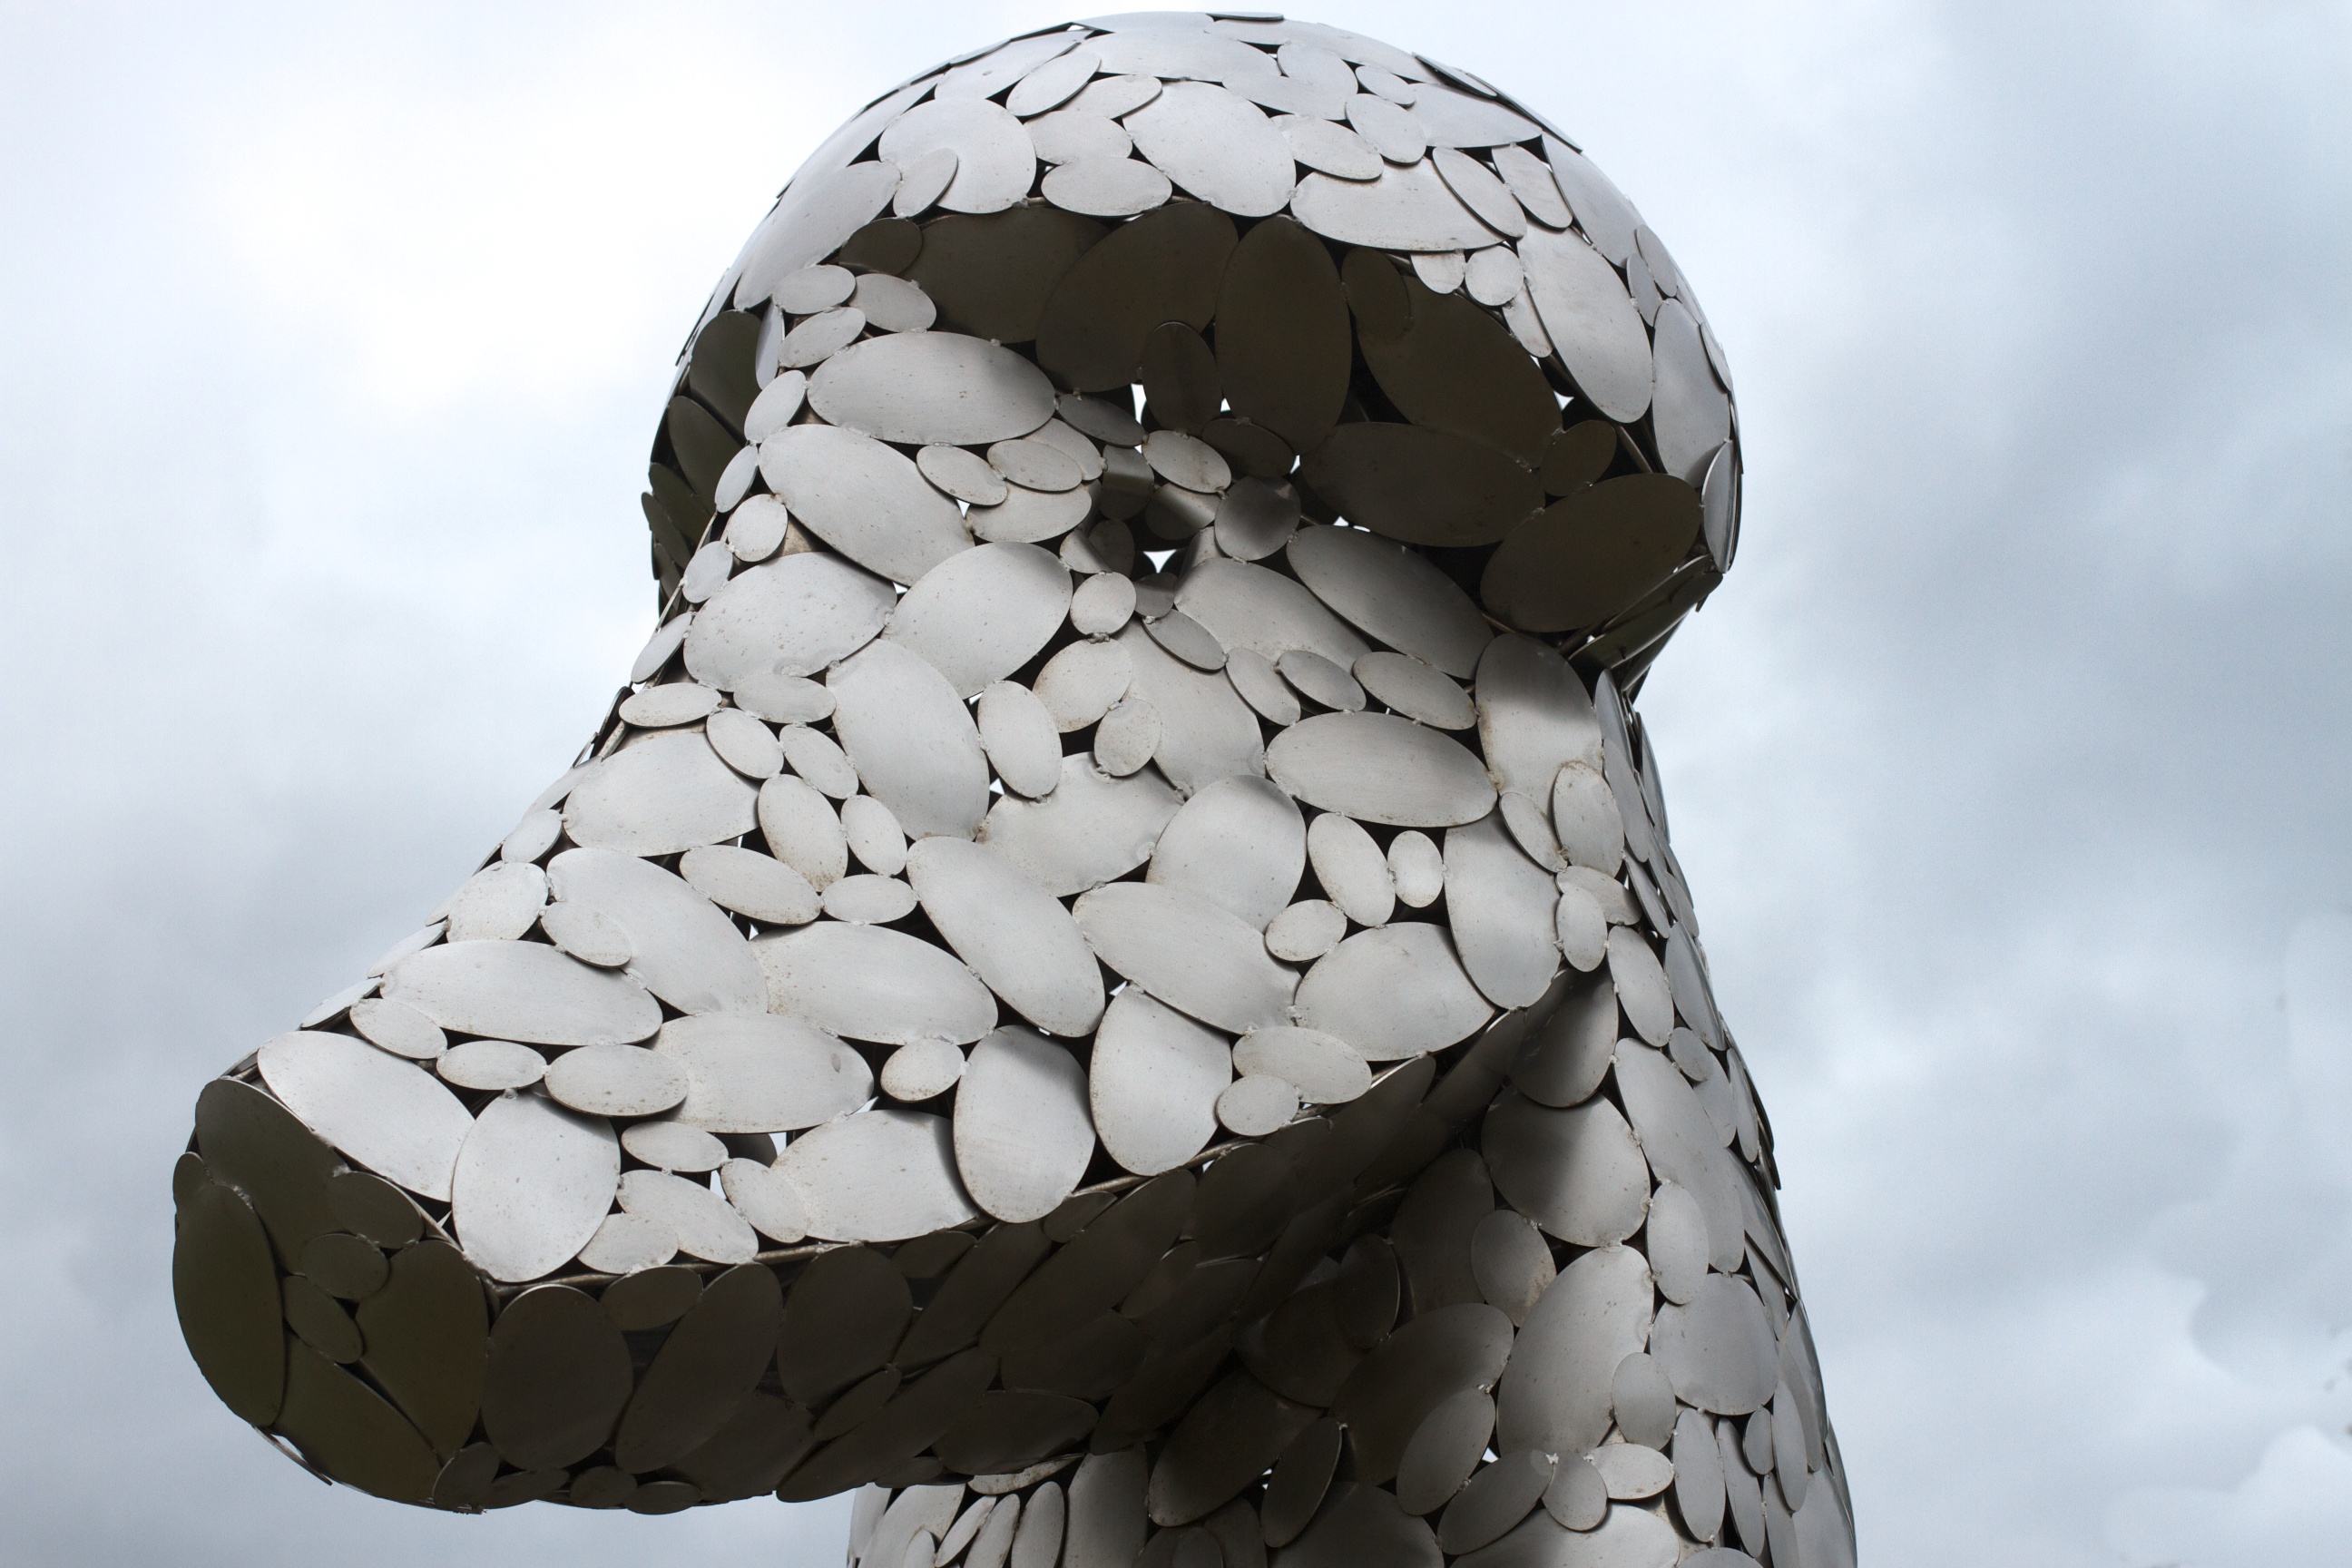
snow, winter, white, monochrome, close up, sculpture, art